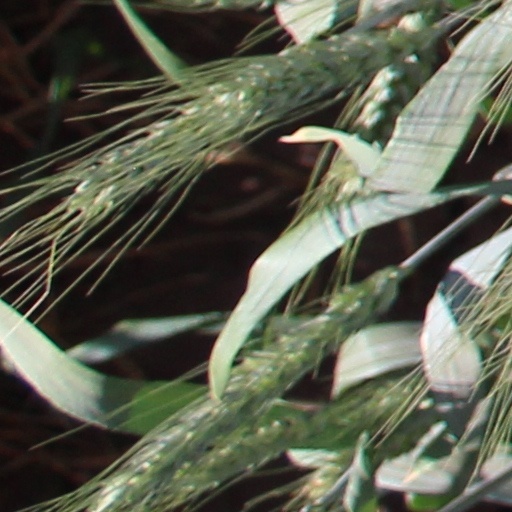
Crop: wheat